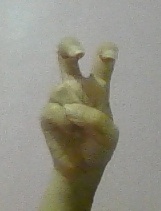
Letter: toot